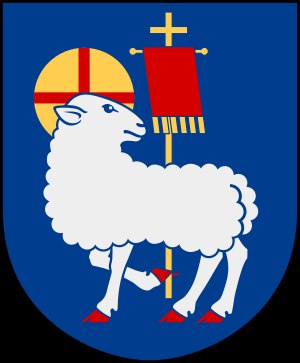
Västerås Stift
Västerås Stifts våben
Västerås Stift er et stift i Svenska kyrkan i Sverige, der omfatter de gamle landskaber Västmanland og Dalarna samt nogle sogne i Uppland. Stiftets hovedkirke er Västerås Domkirke.